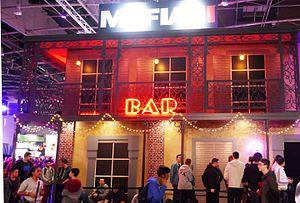
Mafia III est un jeu vidéo de tir à la troisième personne développé par Hangar 13, et édité par 2K Games, annoncé le 28 juillet 2015 et sorti le 7 octobre 2016.